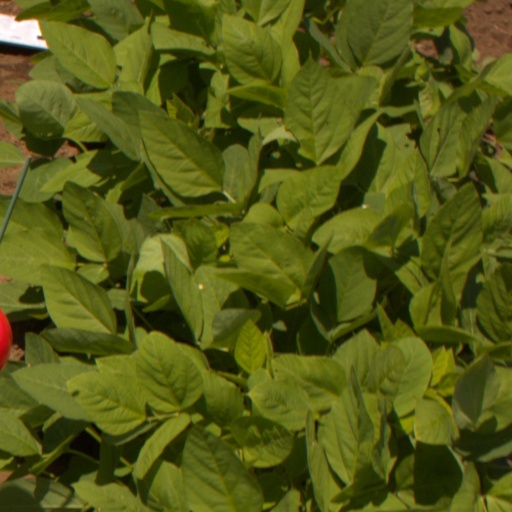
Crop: soybean